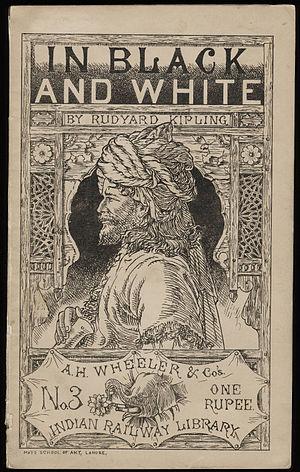
Rudyard Kipling, né à Bombay, en Inde britannique, le 30 décembre 1865 et mort à Londres, le 18 janvier 1936, est un écrivain britannique.